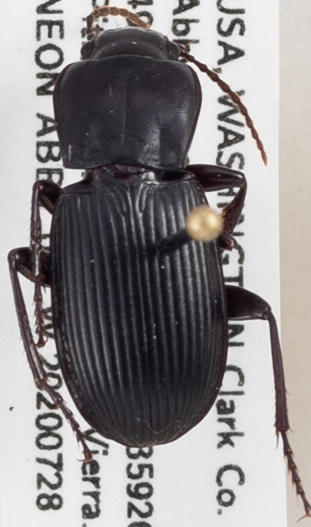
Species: Pterostichus herculaneus
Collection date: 2020-07-28
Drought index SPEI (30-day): -0.1
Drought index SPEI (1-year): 0.32
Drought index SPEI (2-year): -1.69